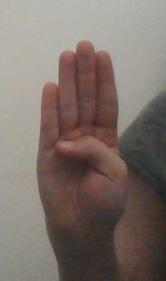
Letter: kaaf